Uvira Territory

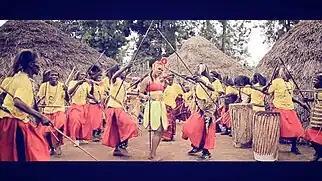
Fuliiru traditional dance in Sange, 2004

Uvira Territory is primarily driven by agriculture, which serves as the foundation of employment, income generation, food security, and trade. Subsistence farming dominates agricultural activities, particularly in the "groupements" of Kijaga, Kalungwe, Kitundu, Kabindula, Katala, Kagando, and Muhungu, where extensive fields support local livelihoods. Territory's economy is also bolstered by its livestock farming, including cattle, pigs, goats, and poultry. Government agencies, non-governmental organizations, and development partners collaborate to provide technical assistance, training programs, and financial support to farmers.